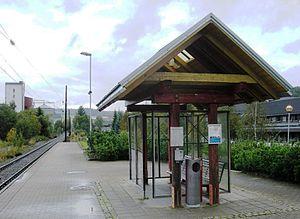
La gare de Melhus skysstasjon est une halte ferroviaire norvégienne de la ligne de Dovre située dans le centre de Melhus, au sud de l'ancienne gare de Melhus.